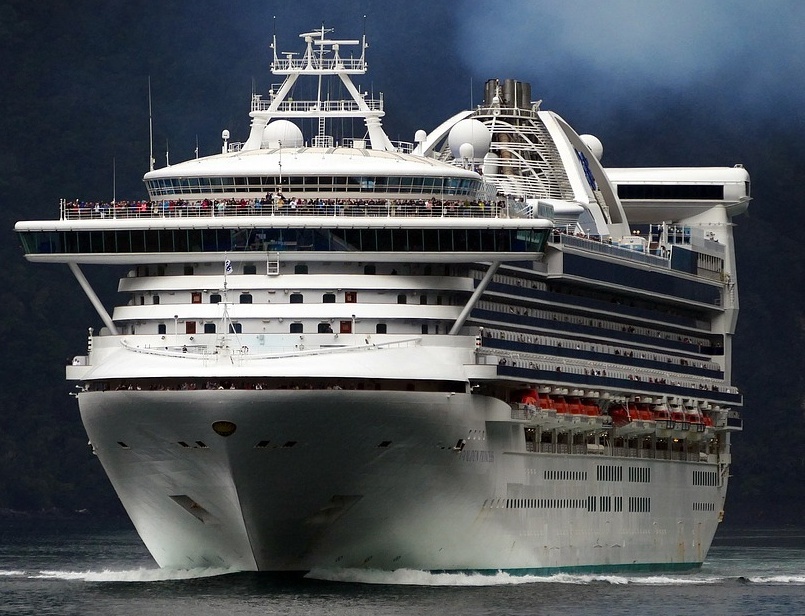
Vehicle type: Ships